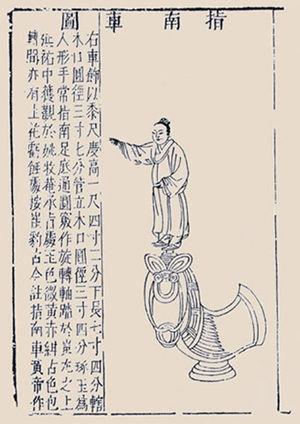
Le Sancai Tuhui, compilé par Wang Qi et Wang Siyi, tous deux natifs de Shanghai, est une encyclopédie chinoise, ou « livre des catégories ». Elle a été complétée en 1607 et publiée en 1609 sous la dynastie Ming. Elle contient des illustrations de sujets correspondant aux trois mondes que sont le Ciel, la Terre et les Hommes qui sont trois catégories des connaissances développées dans le Yi Jing sous le nom de « Trois Talents ».
Le chariot pointant le sud, appelé aussi « char montre-sud », est un chariot antique chinois muni d'un dispositif mécanique permettant de compenser les rotations du véhicule, afin qu'une partie déterminée du chariot pointe constamment vers le sud. Le chariot est un véhicule à deux roues, surmonté d'une figurine reliée aux roues par un engrenage différentiel. Grâce à un choix judicieux du diamètre des roues et du rapport des engrenages, la figurine reste toujours orientée dans la même direction, le véhicule fonctionnant donc comme un système de boussole non magnétique. Au cours de l'histoire, plusieurs textes chinois ont mentionné le chariot pointant le sud ; certains décrivent en détail le mécanisme et le fonctionnement de l'engin.